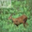
Label: deer